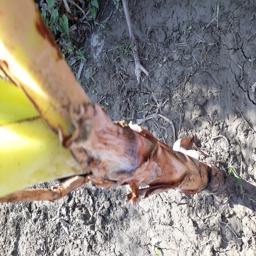
Label: BACTERIAL SOFT ROT